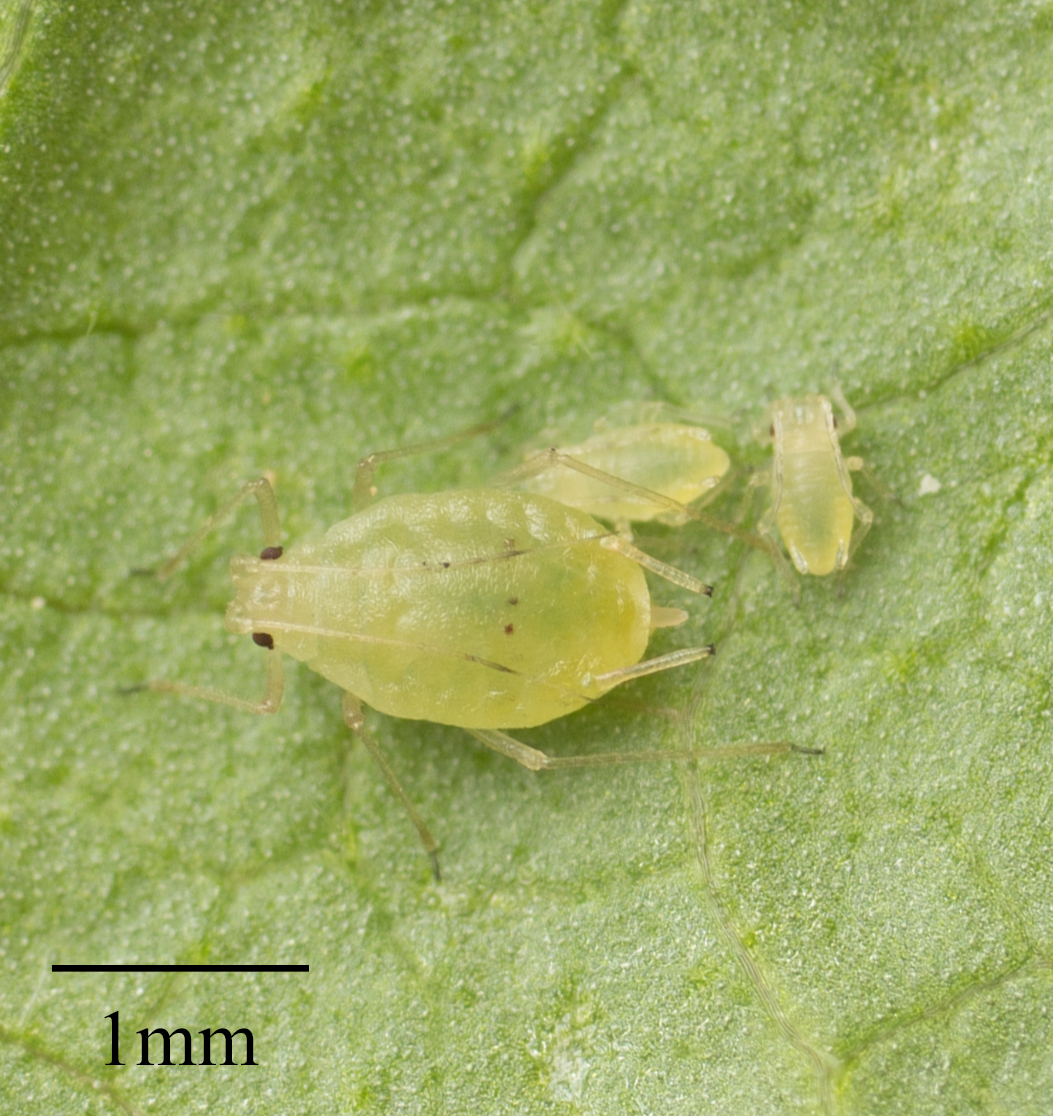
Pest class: green_peach_aphid